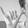
ASL letter: Y